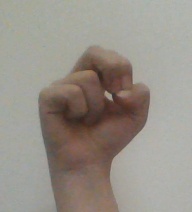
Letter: gaaf